Back from Vacation

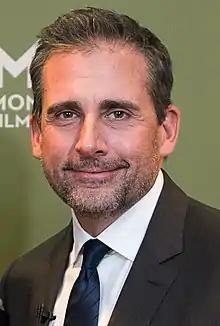
Steve Carell's performance in the episode was a particular source of praise.

"Back from Vacation" first aired on January 4, 2007 in the United States on NBC. It was the first episode of the season to air after the end of the December holiday break. According to Nielsen Media Research, an estimated 8.80 million viewers watched the episode. It earned a 4.3/11 ratings share among adults aged 18 to 49, meaning that it was seen by 4.3 percent of all 18- to 49-year-olds, and 11 percent of all 18- to 49-year-olds watching television at the time of broadcast. "The Office" and its lead-in show, "My Name Is Earl", helped NBC finish in first place for the night in that demographic.